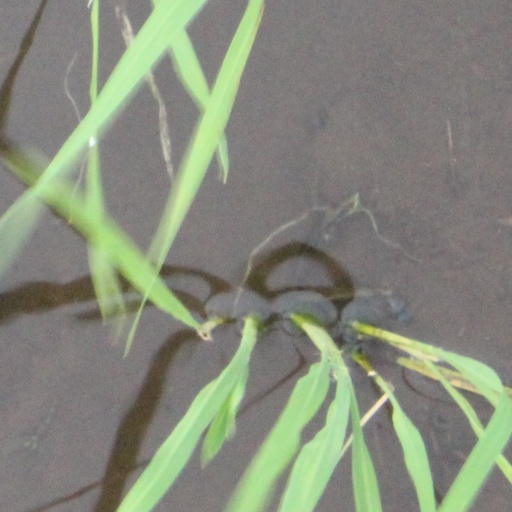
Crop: rice